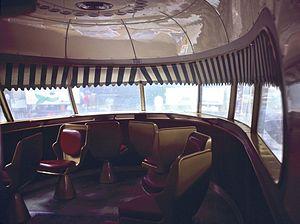
Intérieur de la salle du TEE train Settebello (un ETR 300)."
Le TEE Settebello était un train de la catégorie des Trans-Europ-Express interne italien, qui reliait Milan à Rome durant dix années, entre 1974 et 1984. Il tenait son nom d'une combinaison du jeu de carte la Scopa, qui signifie le beau sept.